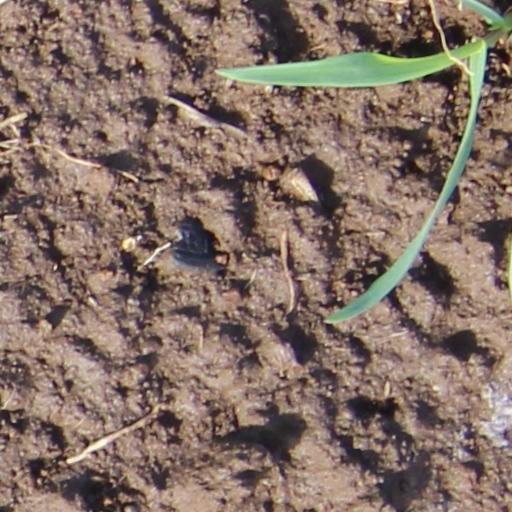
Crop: wheat